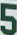
Number: 5